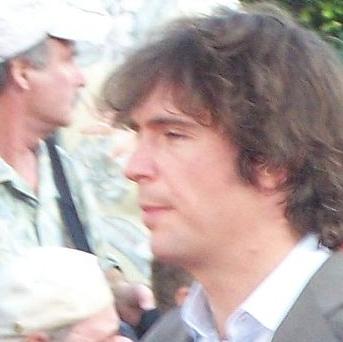
Age: 33